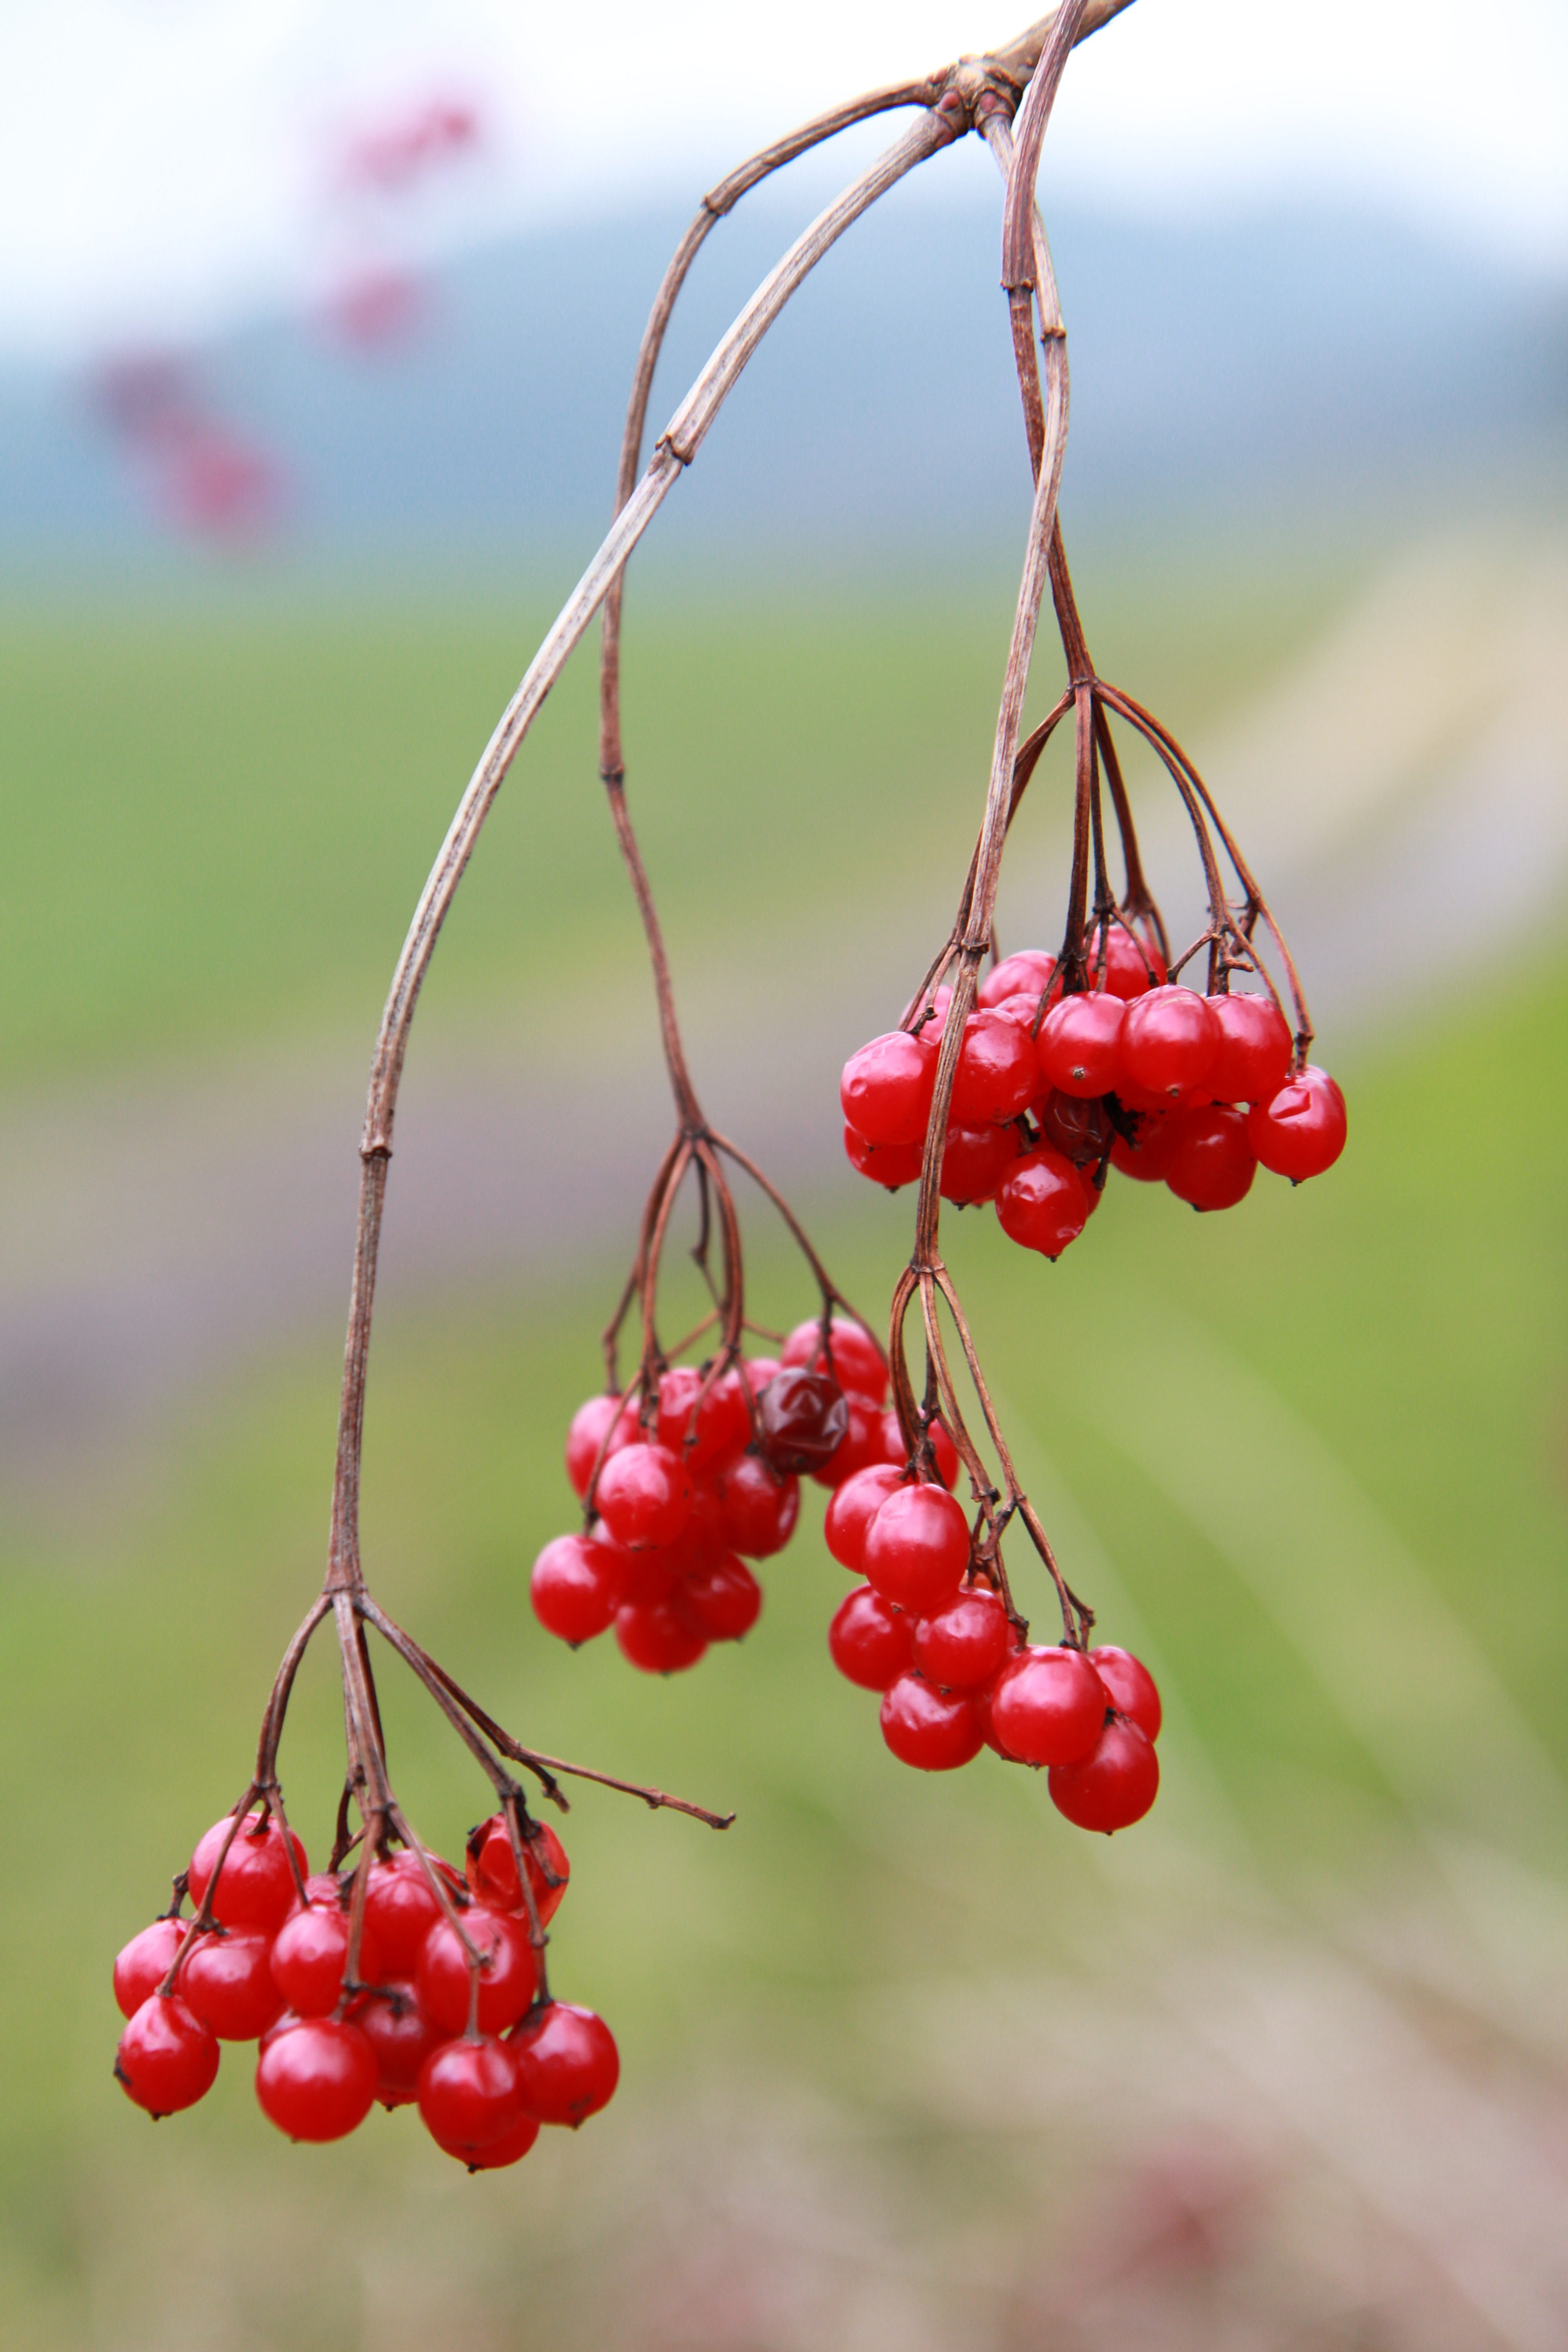
branch, blossom, plant, fruit, berry, flower, ripe, food, red, ingredient, produce, natural, fresh, agriculture, juicy, healthy, flora, delicious, health, berries, nutrition, shrub, tasty, fruits, vegetarian, raw, rowan, diet, cherry, organic, rose hip, macro photography, nutritious, flowering plant, land plant